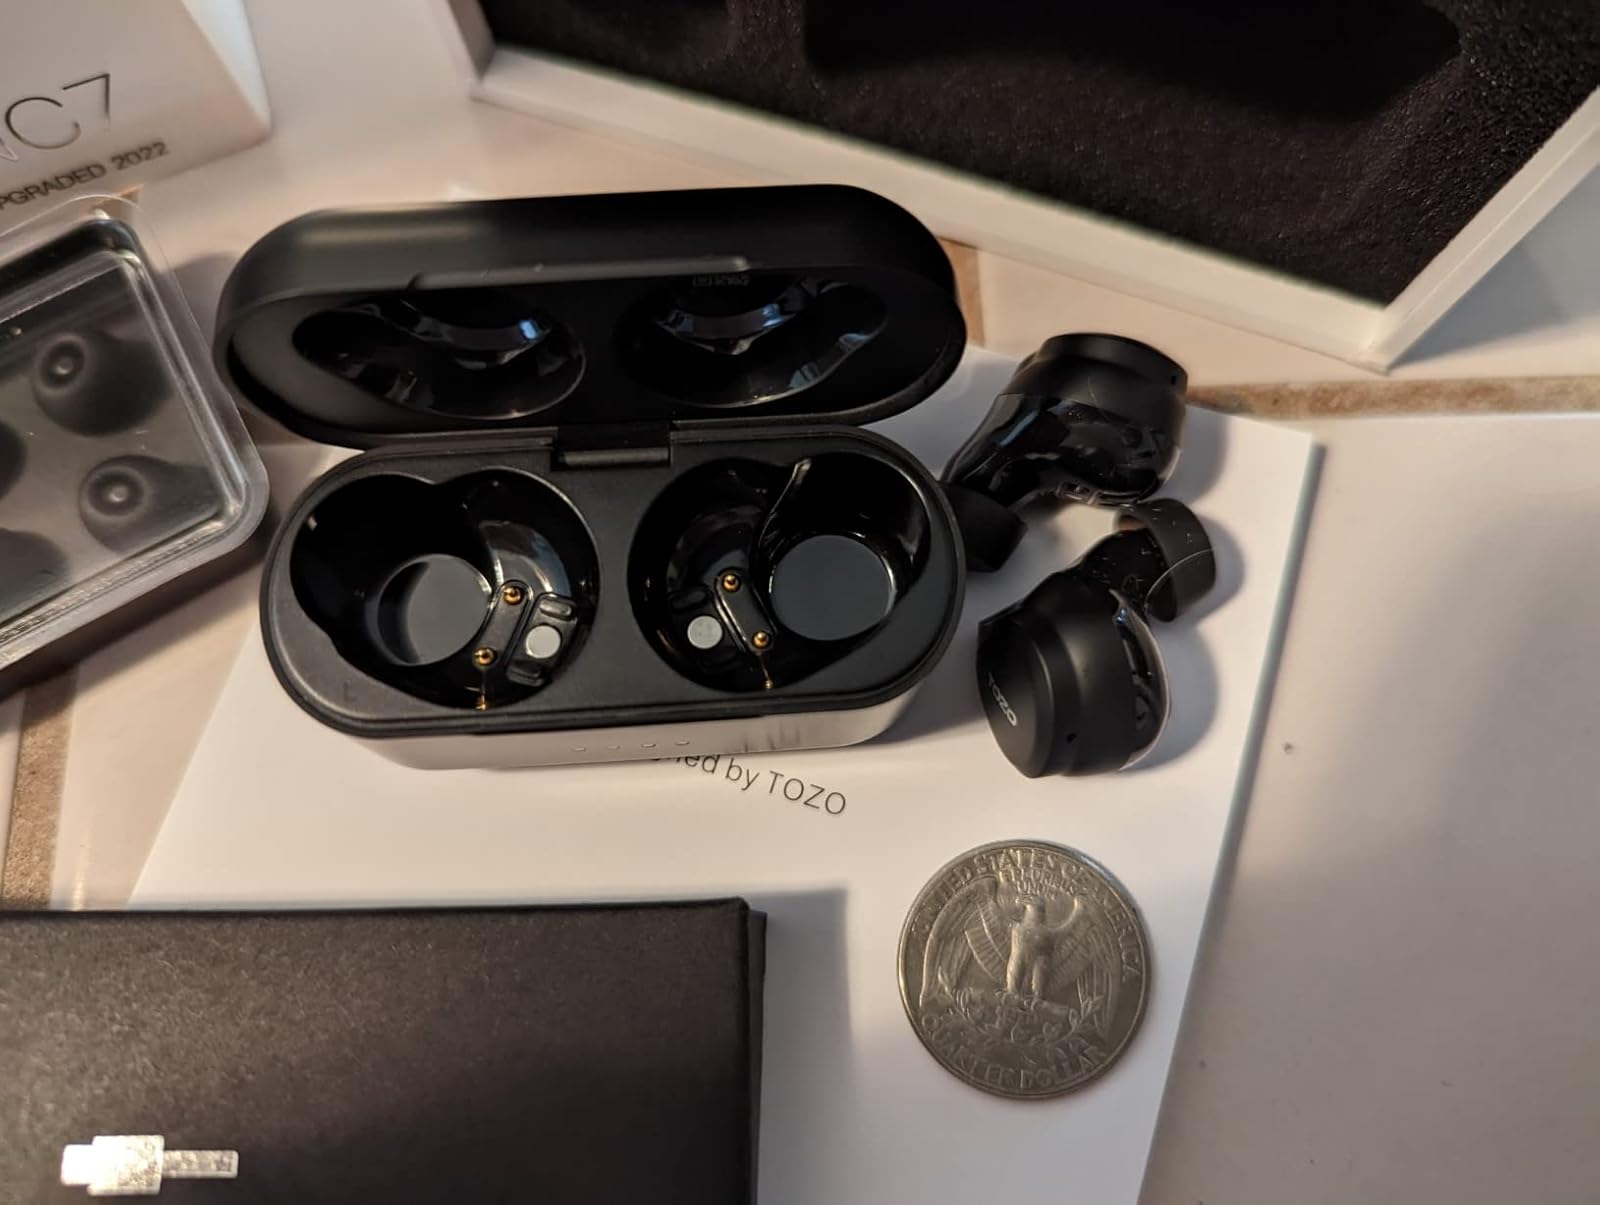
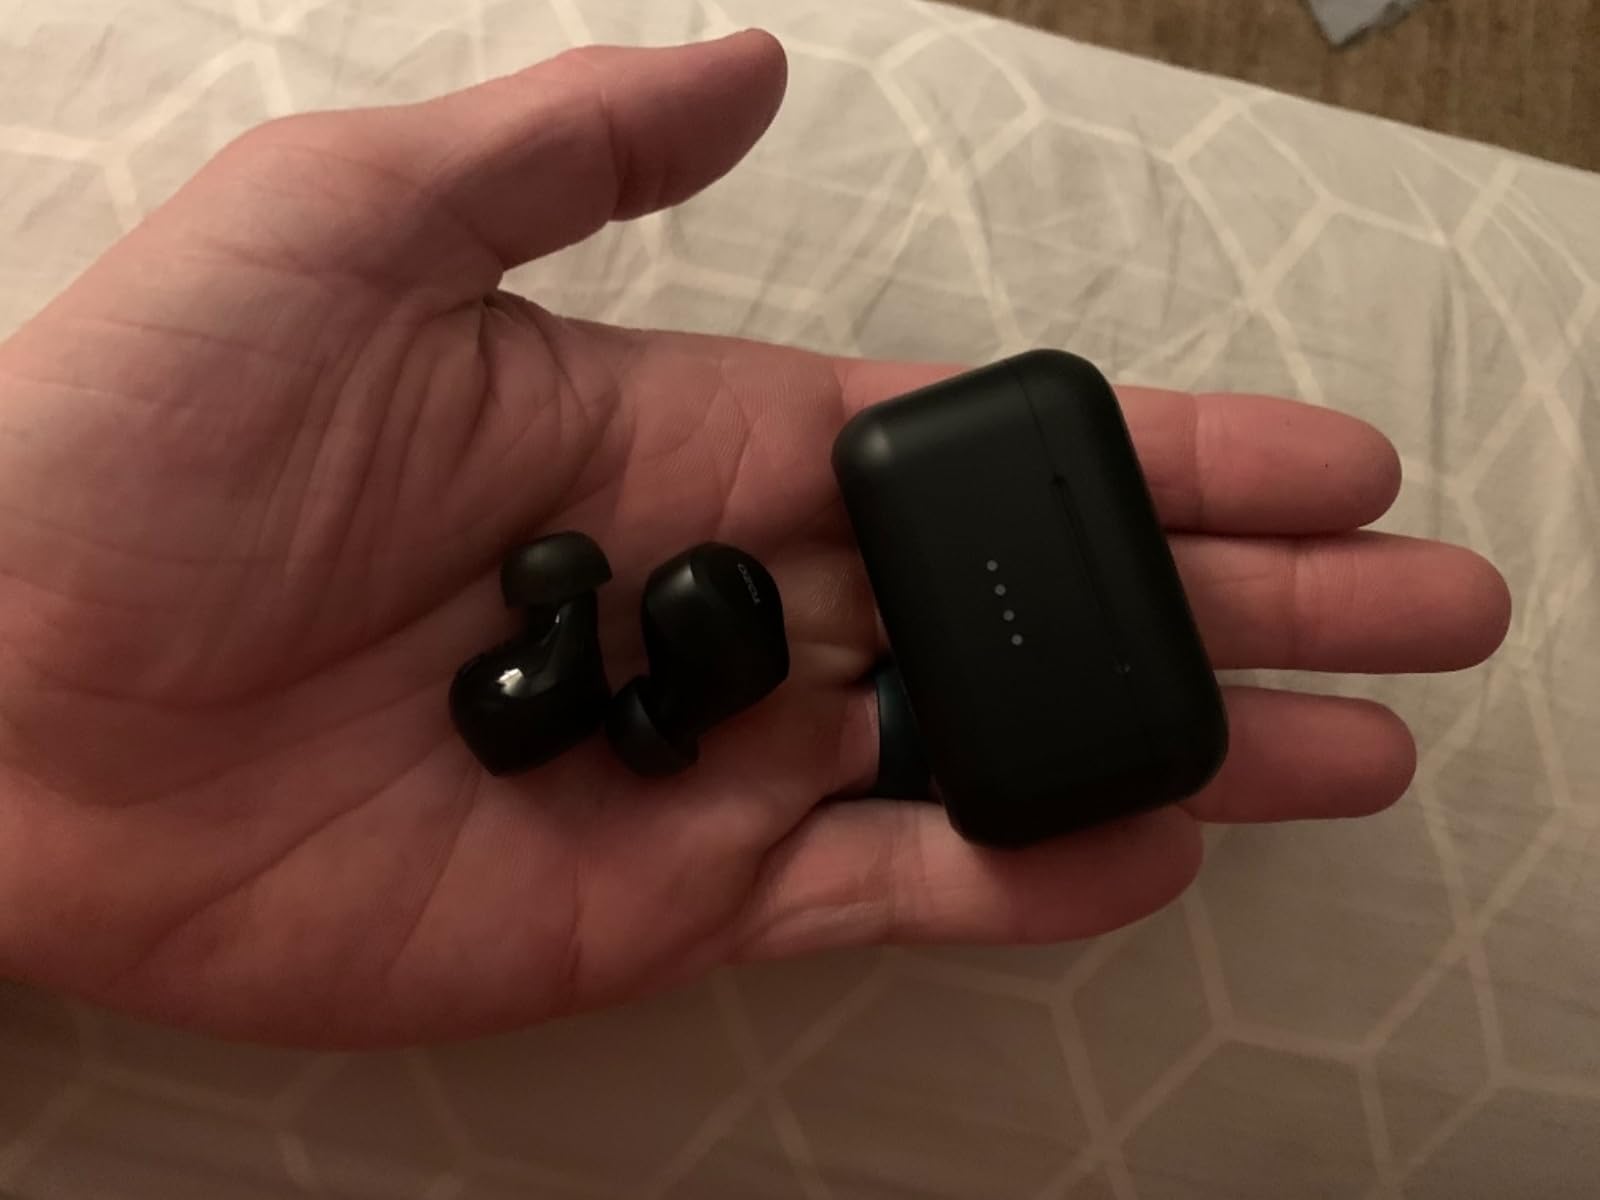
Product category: earbuds
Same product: yes